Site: brandenburg
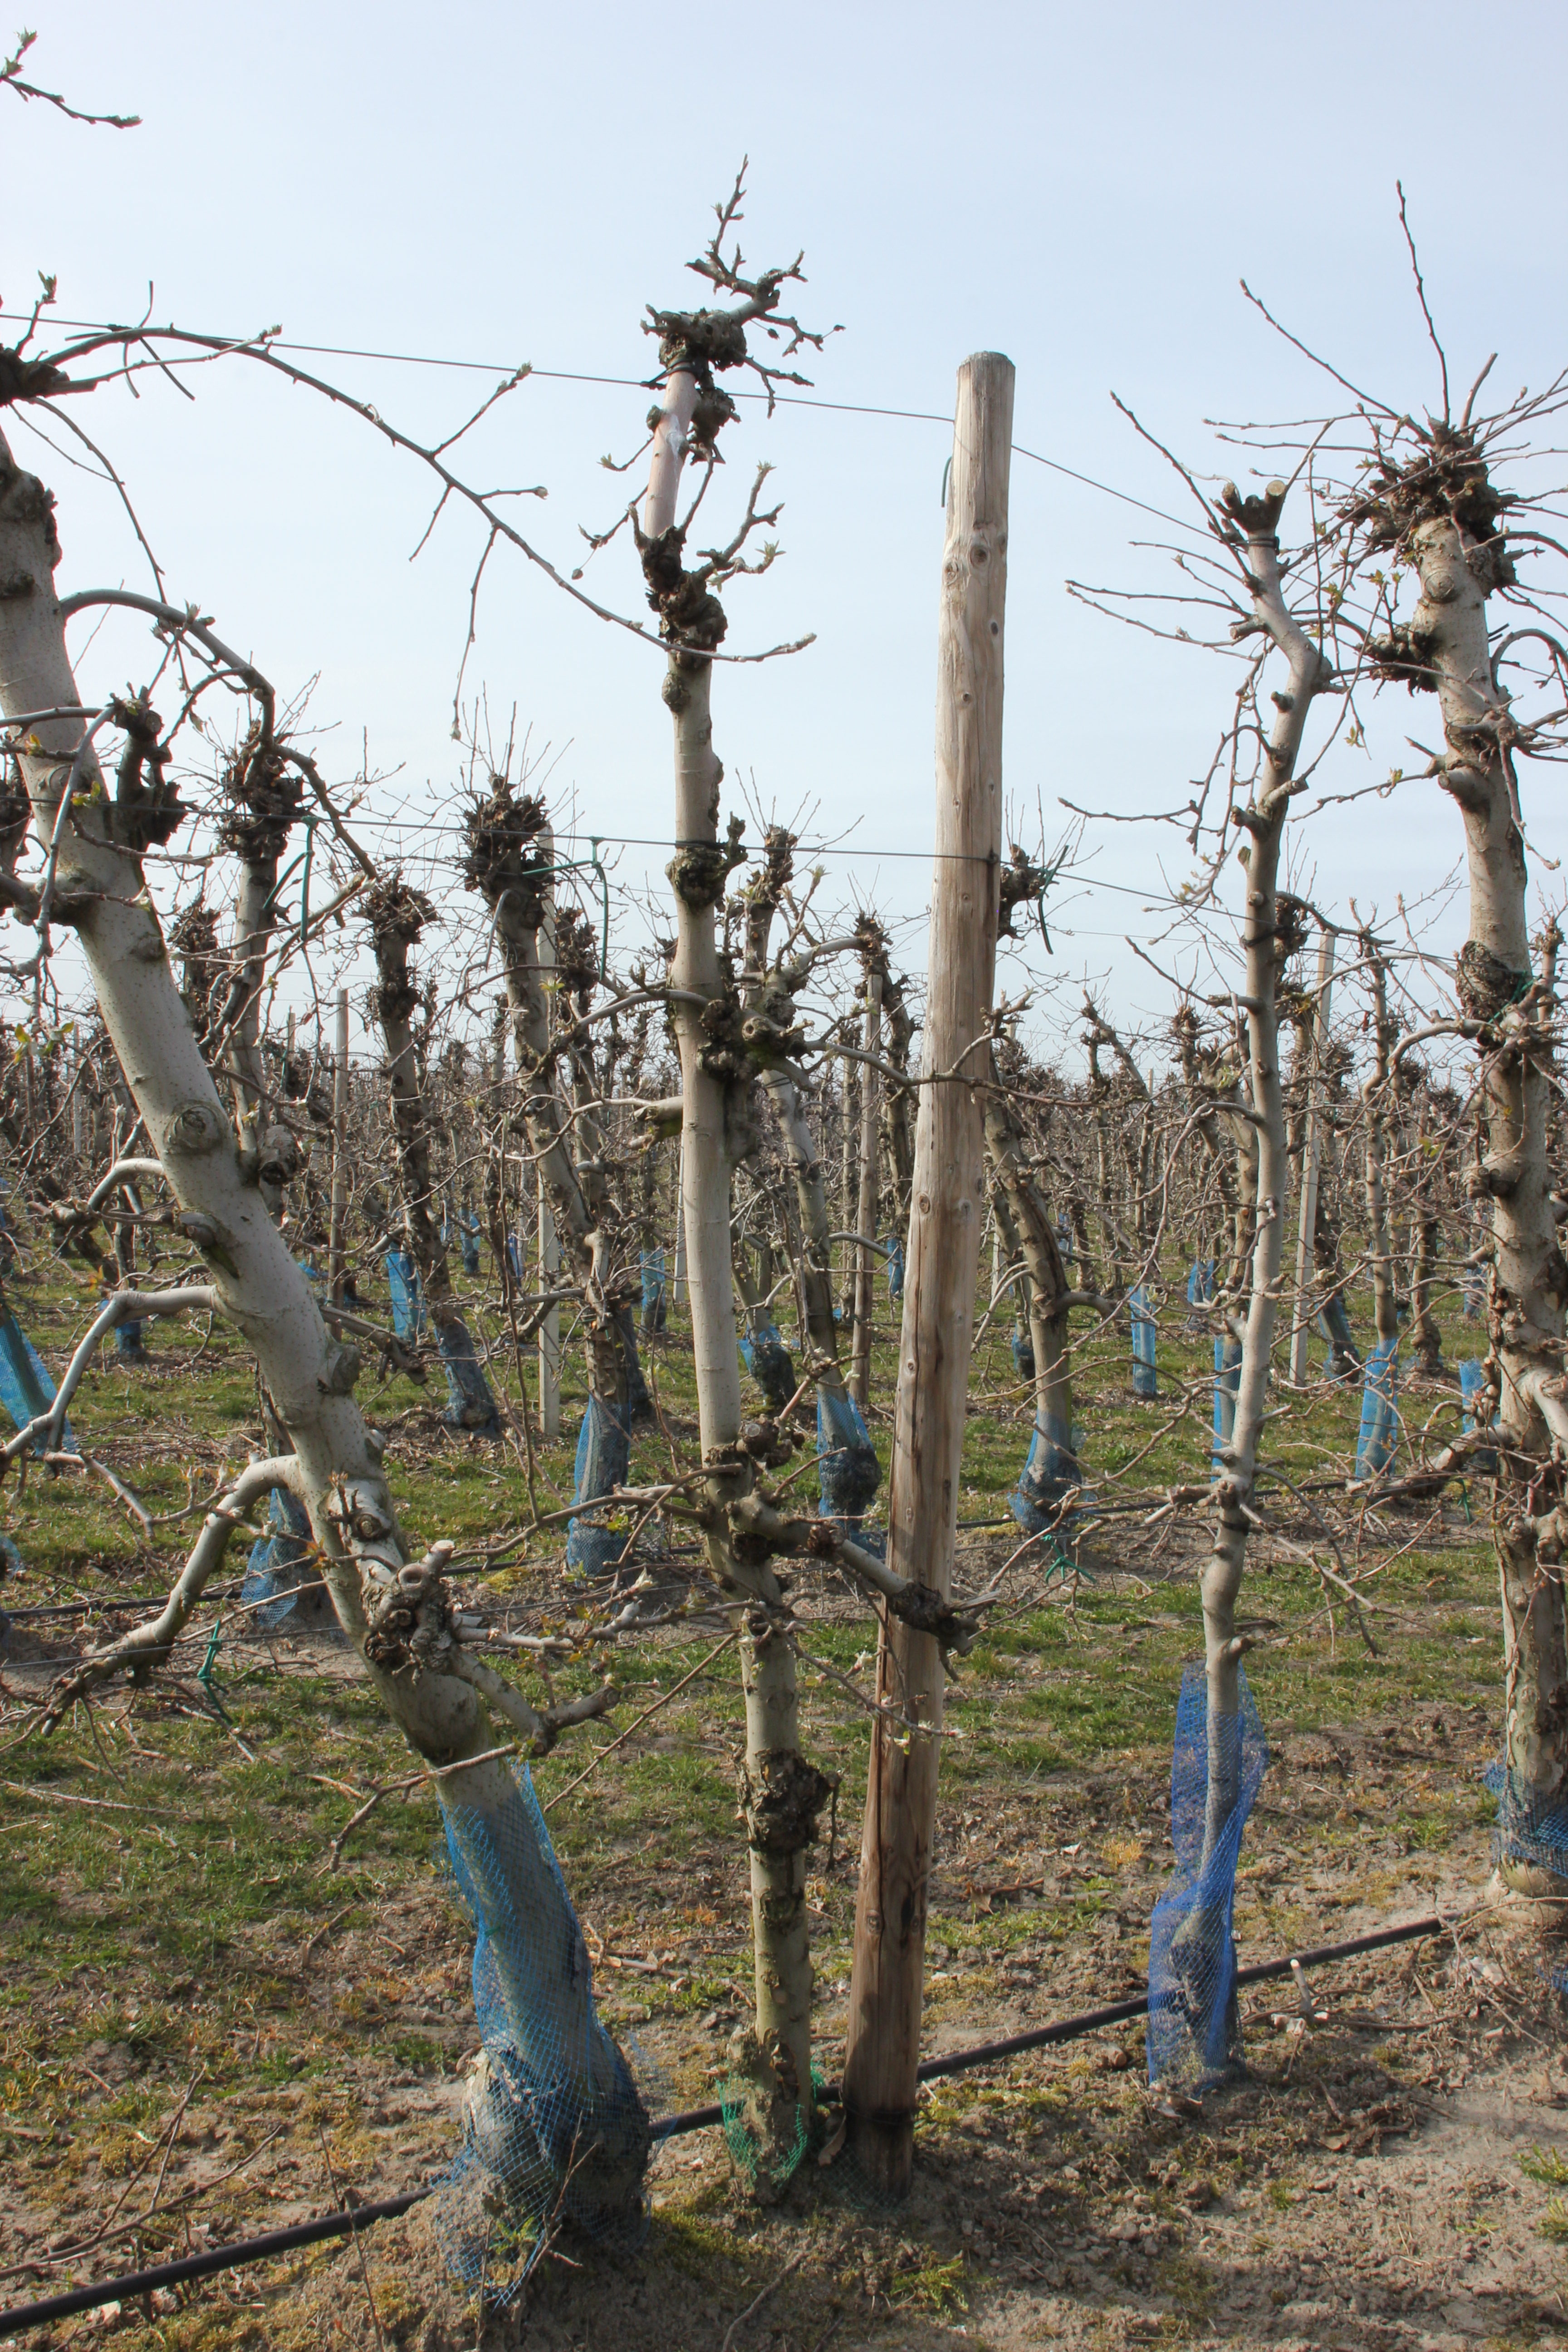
Growth stage (BBCH 54): Inflorescence emergence